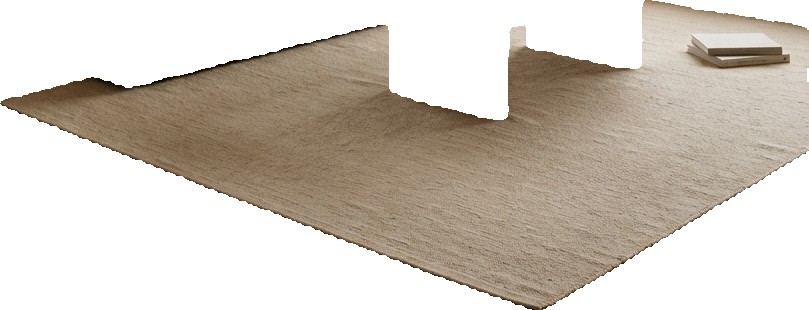
Surface category: rug